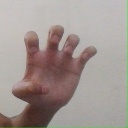
अक्षर: झ